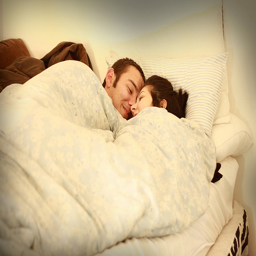
a man and woman are in a white bed
A man and woman cuddle together under a blanket.
a man and woman snuggling under a blanket in bed
A couple cuddling under a blanket in bed.
The man and woman are cuddled up in the bed.